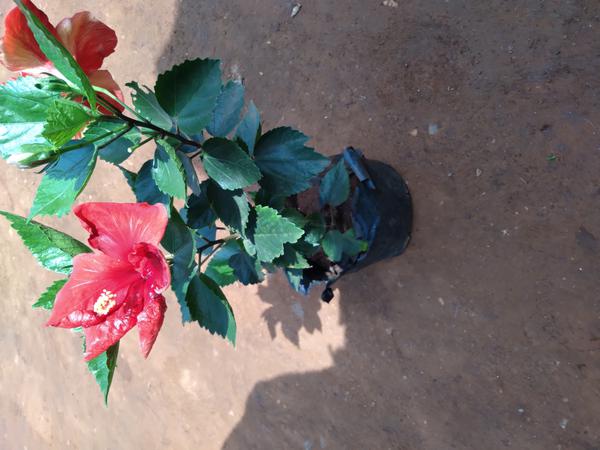
Plant: Hibiscus